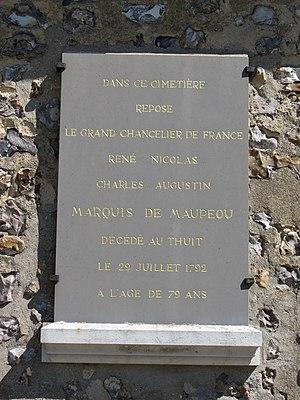
Plaque commémorative du chancelier René Nicolas Charles Augustin de Maupeou sur le mur de l'église Saint-Martin.